Poultry microbiome

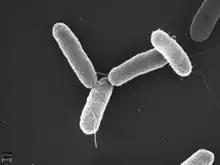
Salmonella Typhimurium is estimated to cause nearly 200,000 deaths per year worldwide per the CDC. Because this bacteria can survive and colonize in the digestive tract of poultry sanitation practices and cooking techniques are extremely important to avoid infection. It is estimated by the CDC that 1 in every 25 packages of poultry products contains Salmonella.

Pathogen colonization is one of the most important parts of the poultry microbiome because it affects both the birds health as well as consumers health. The most well known bacterial pathogen in regards to poultry in "Salmonella" because of its risk to human health and high prevalence. "Salmonella" can easily colonize in the intestines of poultry, however some studies are working with targeted phages to remove salmonella from the microbiome of broiler chickens. "Salmonella" Typhimurium is a human pathogen, that poses a risk to consumers because of its ability to colonize the poultry digestive tract without harming the bird. Fortunately, researchers are studying different microbial interactions, such as probiotics, and metabolite influences on preventing Salmonella colonization and restoring healthy gut microbiota after infection. Another pathogen that can colonize the gut of poultry is "Clostridium perfringens"". T"ypes A and C of this bacterium can cause necrotic enteritis, characterized by decaying and inflamed intestinal tissue. However this is only under certain dietary conditions and in combination with the parasite coccidia. In a study conducted in 2021 where researchers worked to characterize the bacterial make-up of the turkey respiratory tract they found that the presence of "Ornithobacterium" and "Mycoplasma," puts turkeys at a higher risk for respiratory infections. It has also been shown in turkeys that domesticated turkeys have less microbial diversity and more pathogenic and antibiotic resistant strains of bacteria persistent in their gut than their wild counterparts.